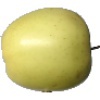
Label: Apple Golden 2